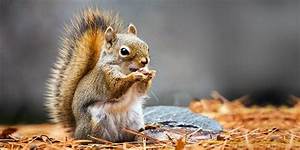
Label: squirrel